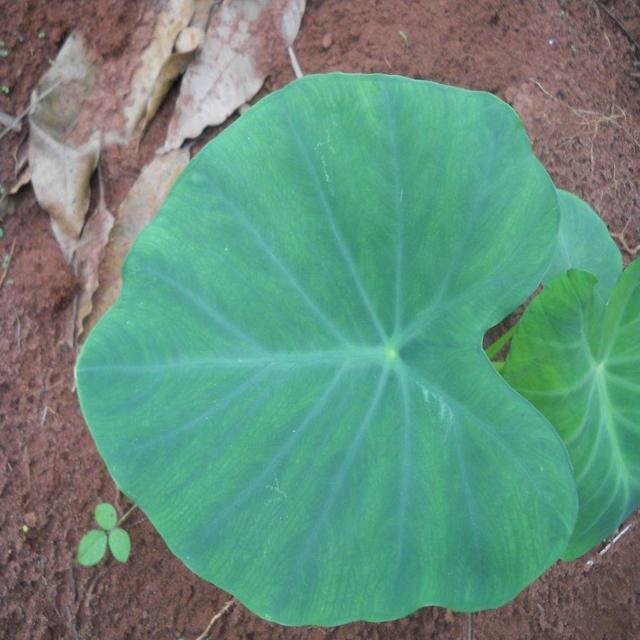
Label: Healthy